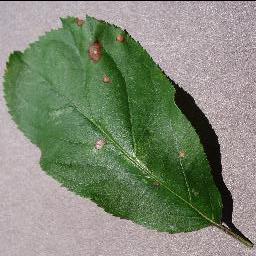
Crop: apple
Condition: black_rot